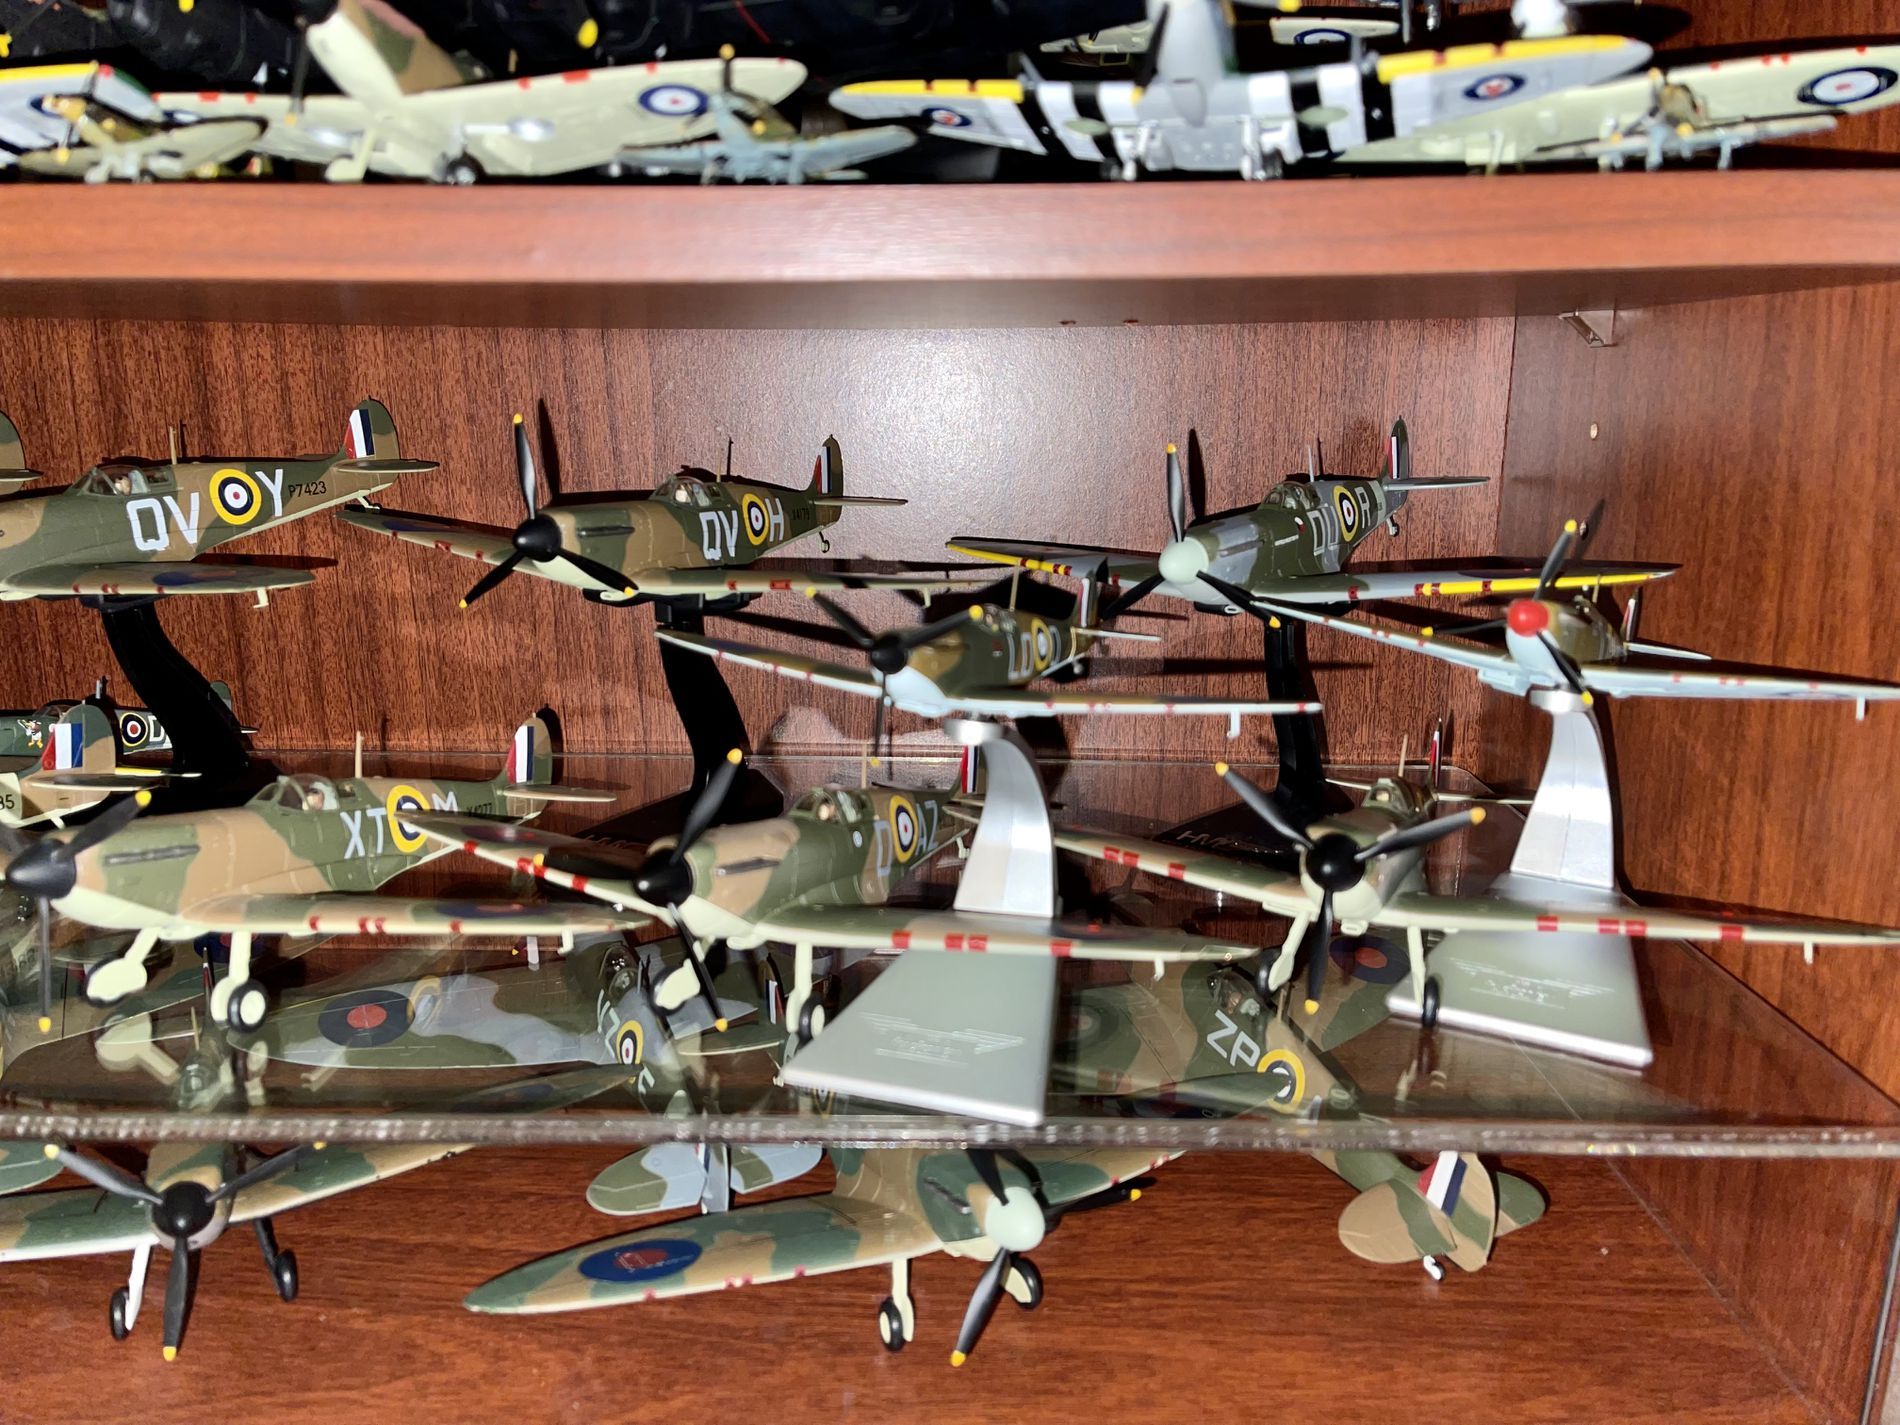
Aviation Legacy
A wooden shelf filled with intricately detailed model fighter planes, each marked with WWII-era Royal Air Force insignia and identification codes like QV, XT, ZD, and ZP.
Shot with direct flash from a close-up angle, this scene captures a dense collection of vintage RAF model planes arranged on a polished wooden shelf. The color palette mixes earthy wood tones with military greens, sky blues, and iconic roundels, creating a nostalgic, museum-like atmosphere. The reflections on the glass add depth, emphasizing the collector’s precision and historical admiration
Labels: Aircraft, Airplane, Transportation, Vehicle, Wood, Warplane, Bomber, Plywood, Helicopter, Machine, Propeller, Airport, Jet, Stand, shelf, Aircrafts